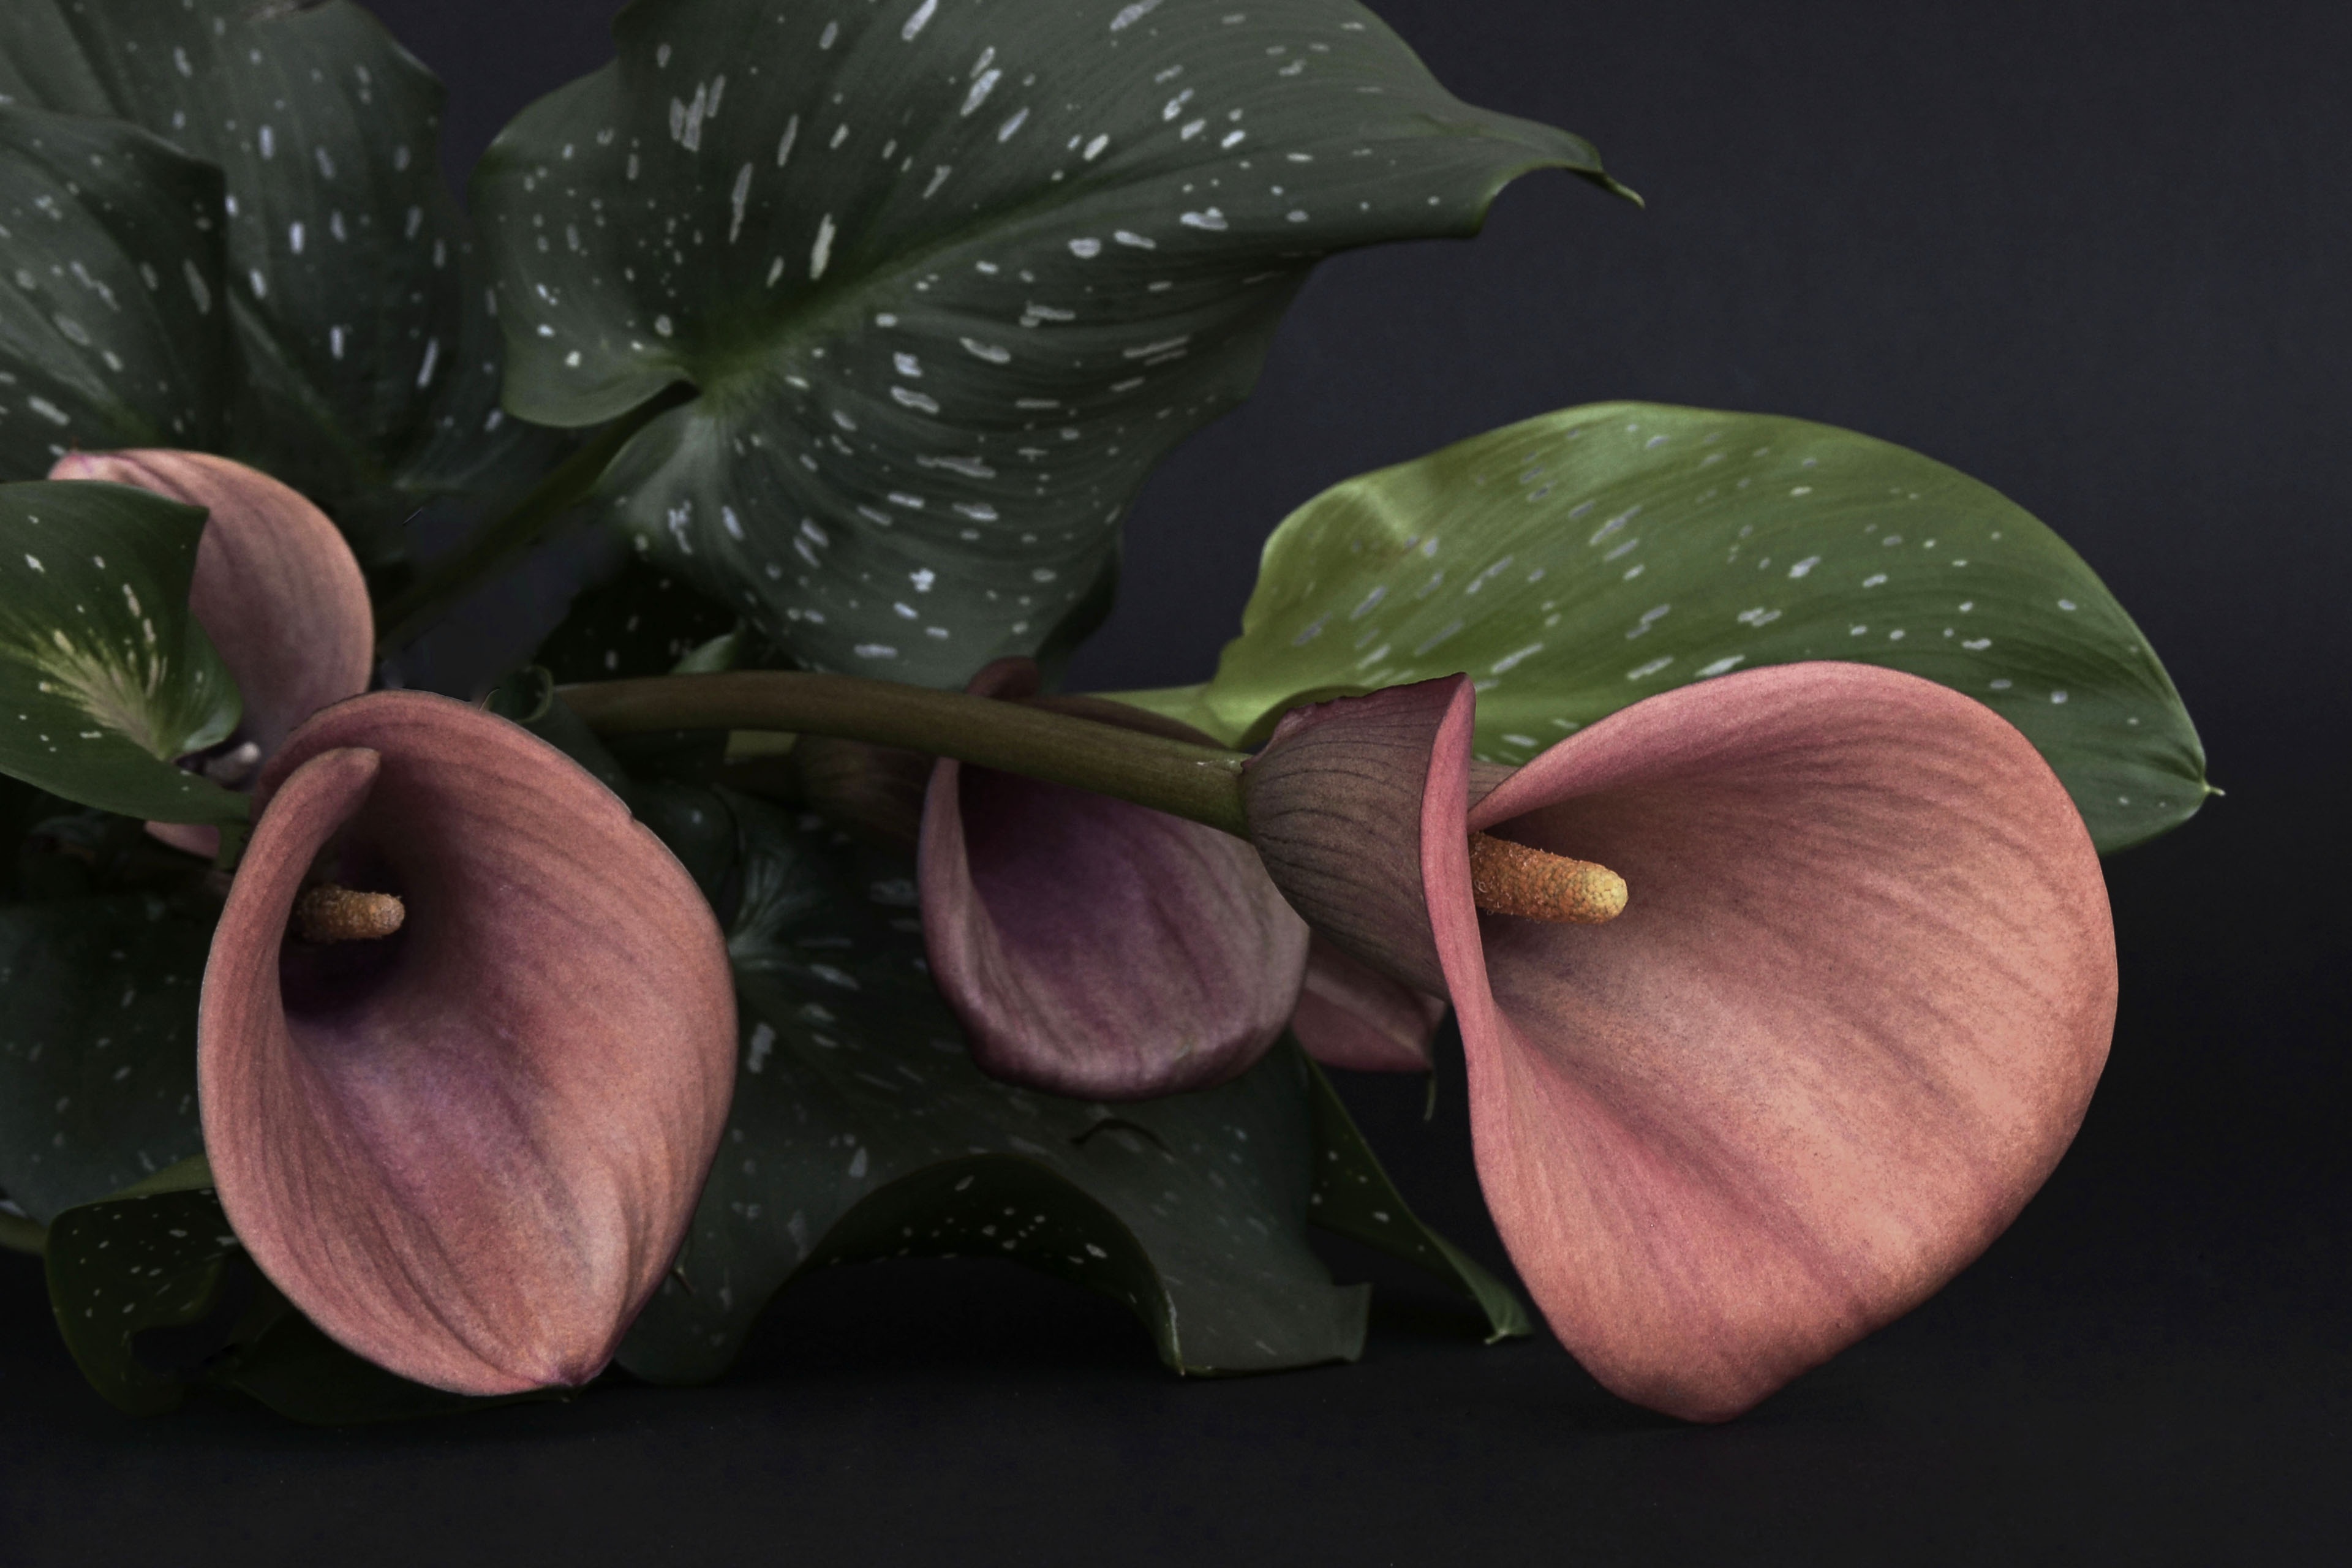
nature, plant, leaf, flower, petal, red, produce, botany, flora, flowers, calla, mourning, immortality, arum, macro photography, flowering plant, flowers of mourning, plant stem, land plant